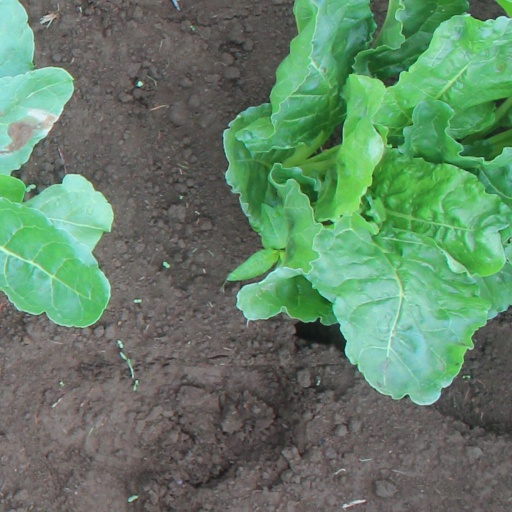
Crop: sugar beet